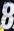
Number: 8